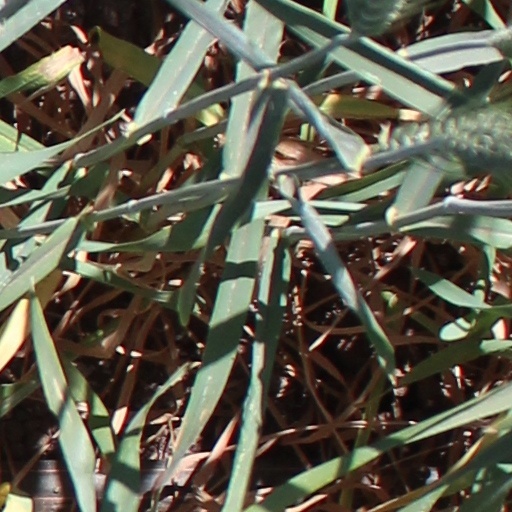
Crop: wheat